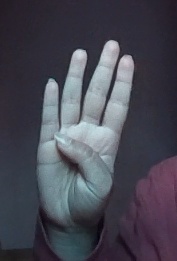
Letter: kaaf